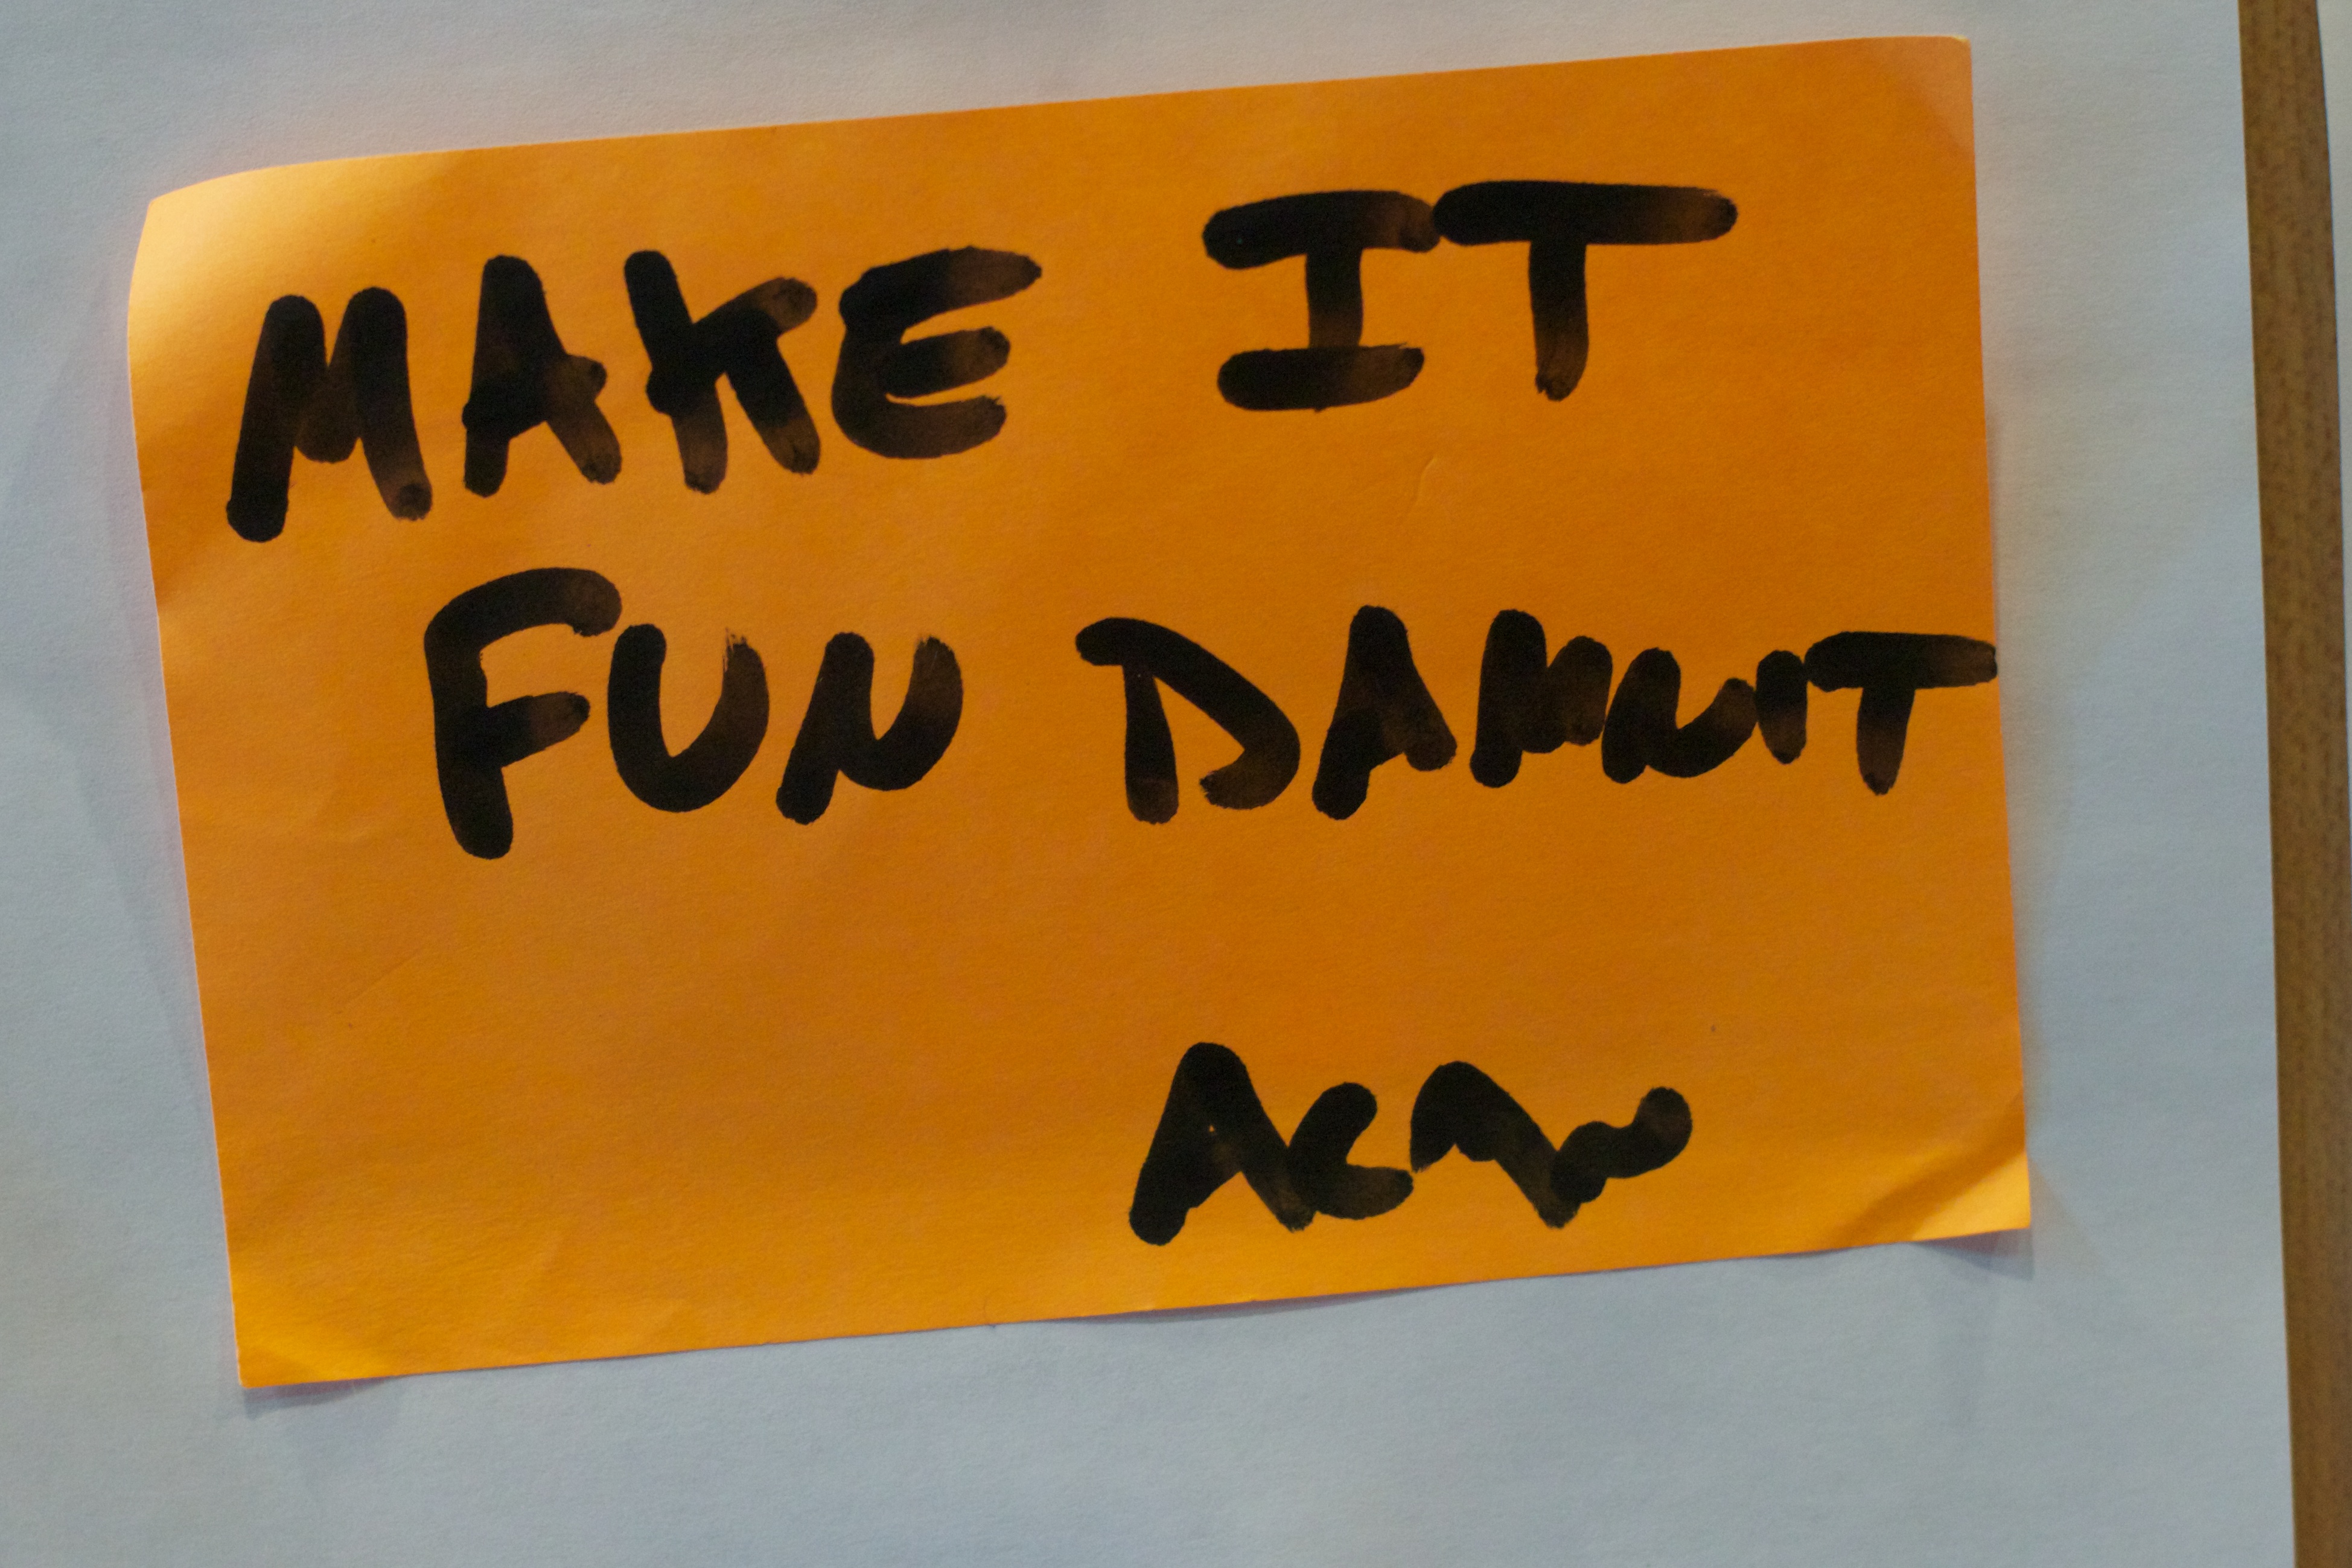
number, sign, banner, yellow, brand, font, art, shape, oce2012, t shirt